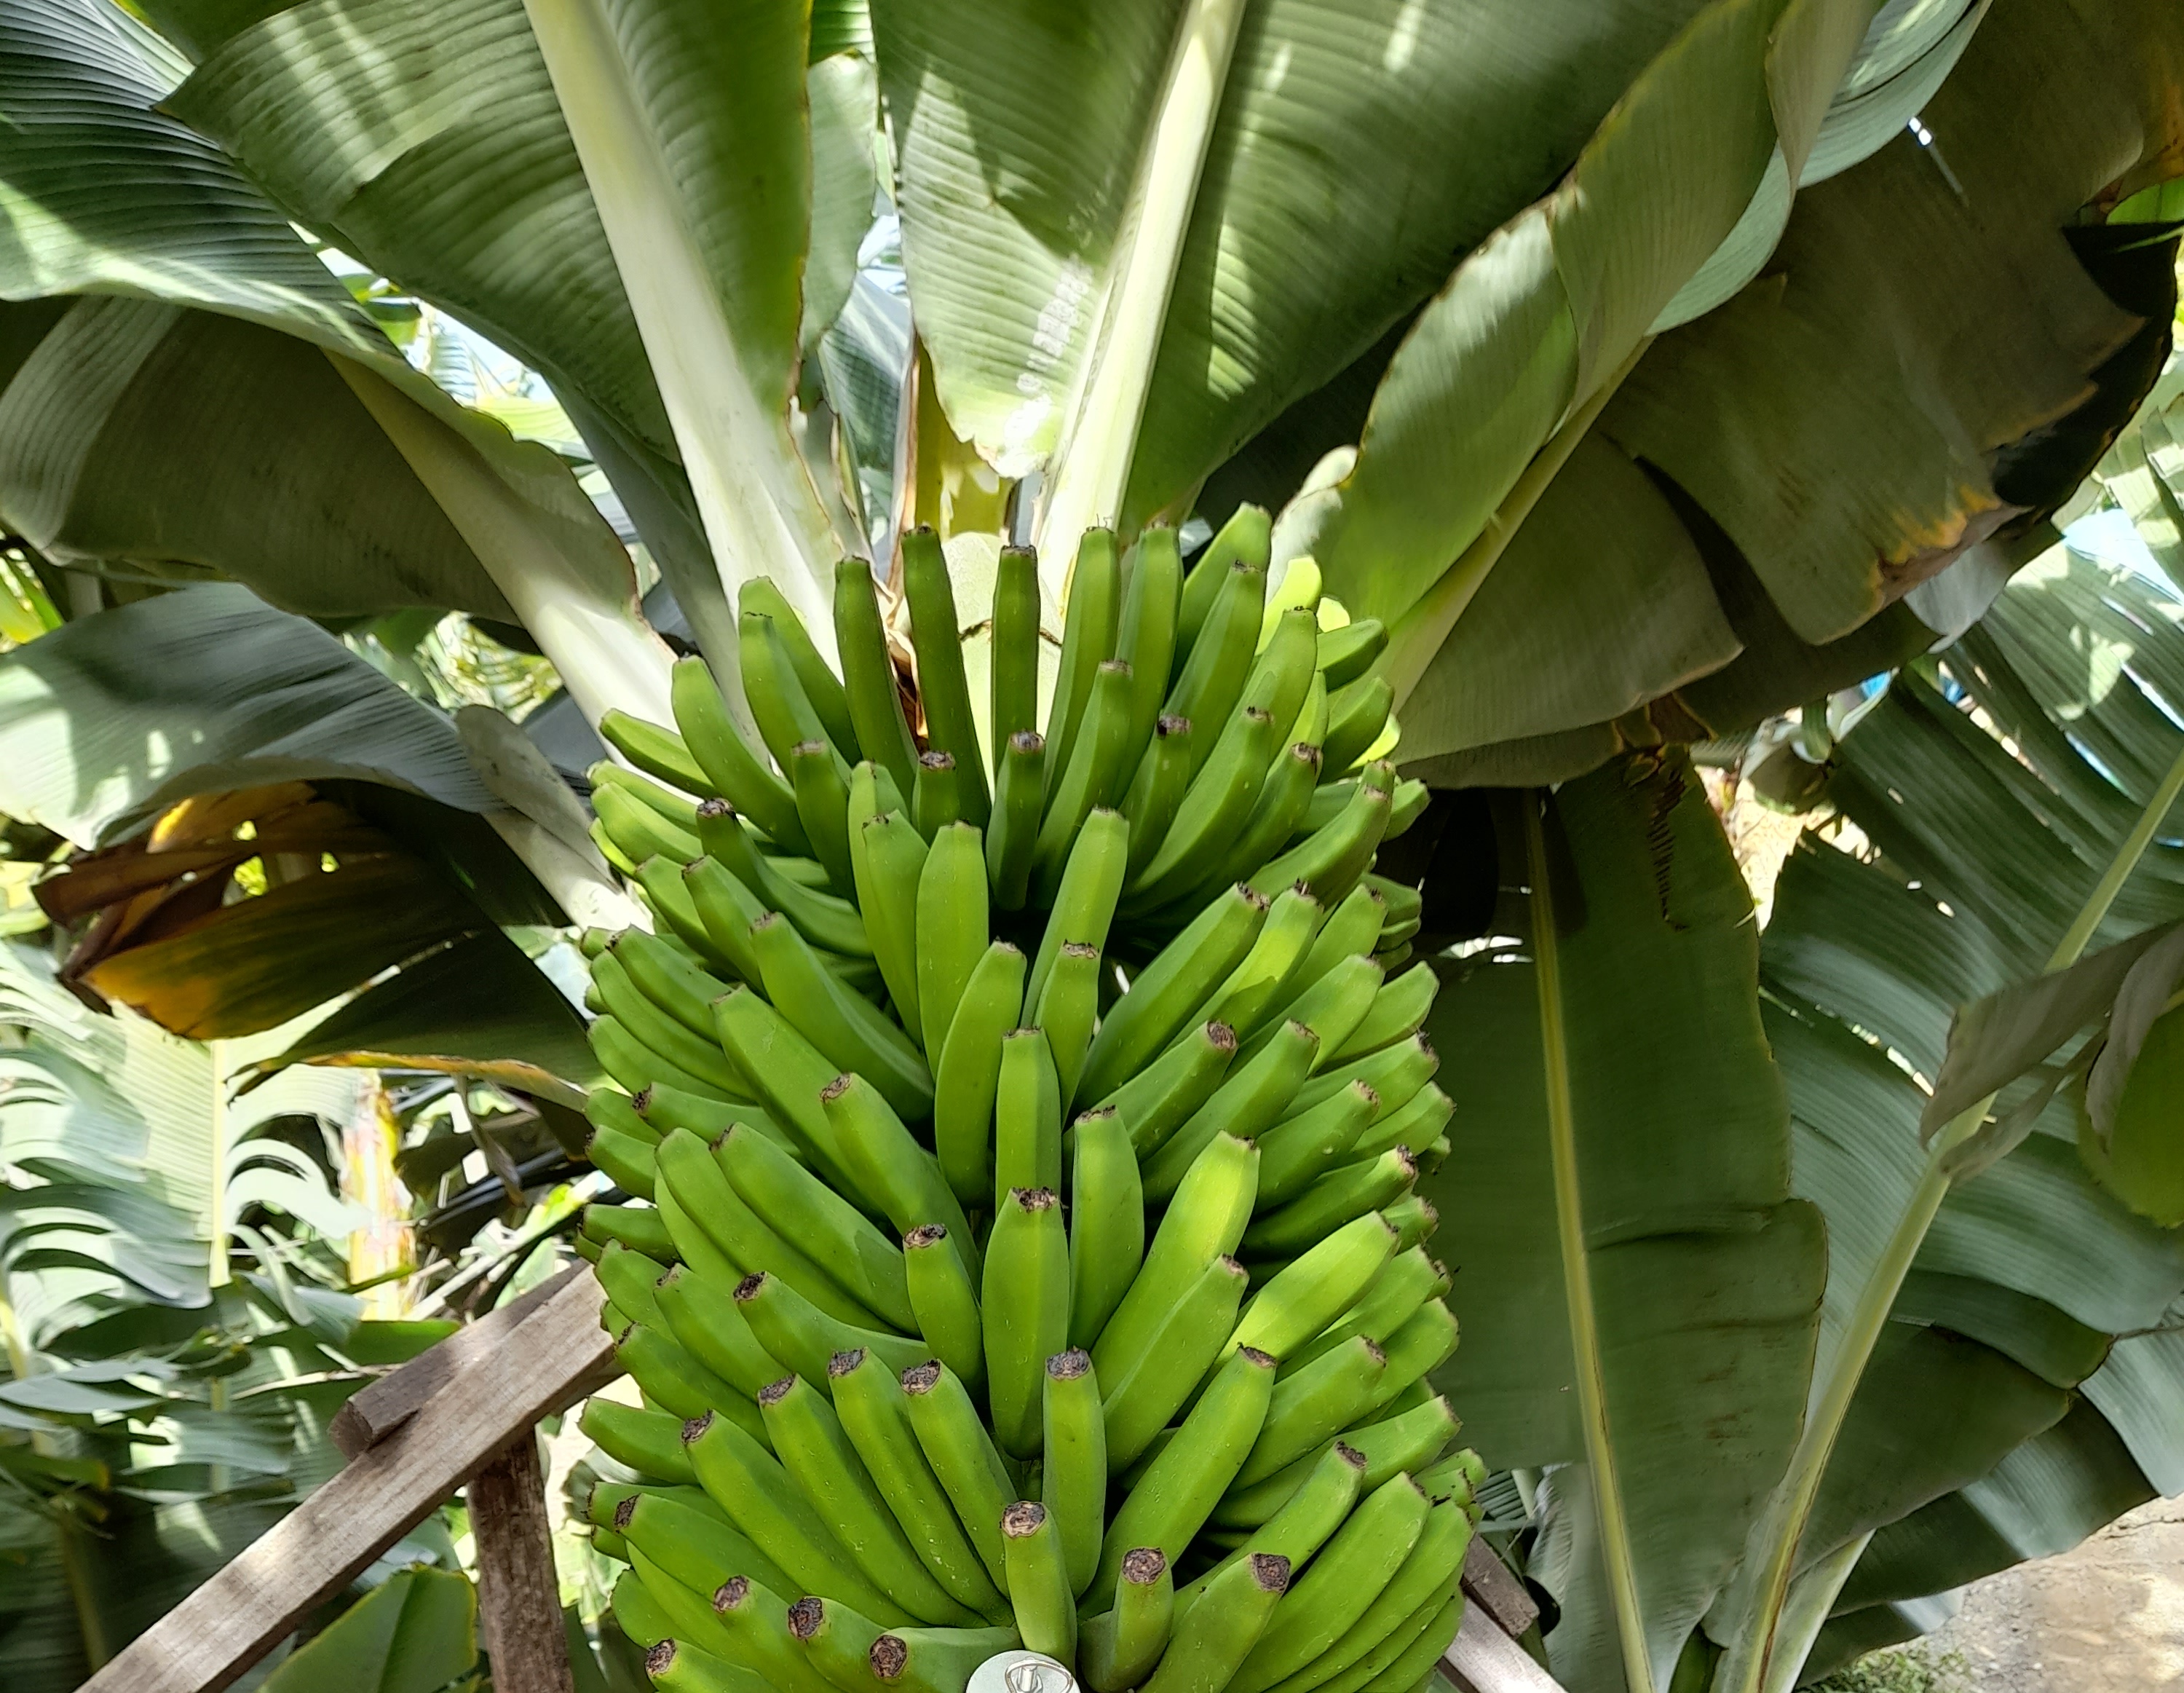
Label: Keep